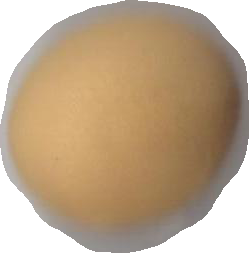
Variety: Grobogan